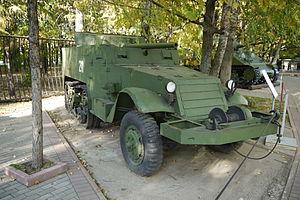
Le T48 Gun Motor Carriage est un canon anti-char automoteur produit par la firme Diamond T entre 1942 et 1943 pour les Forces armées des États-Unis et l'armée britannique. La conception incorpore un canon de 57 mm M1, une production américaine du canon ordnance QF 6 pounder britannique, monté sur un M3 Half-track.